Polly Bennett

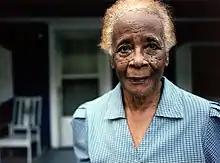
Polly Bennett in front of her home in Alabama in 2000, photographed by David Raccuglia

Polly Mooney Bennett (1922–2003) was an American artist. She is associated with the Gee's Bend quilting collective and was a member of the Freedom Quilting Bee. Her work has been exhibited in the Museum of Fine Arts, Houston.